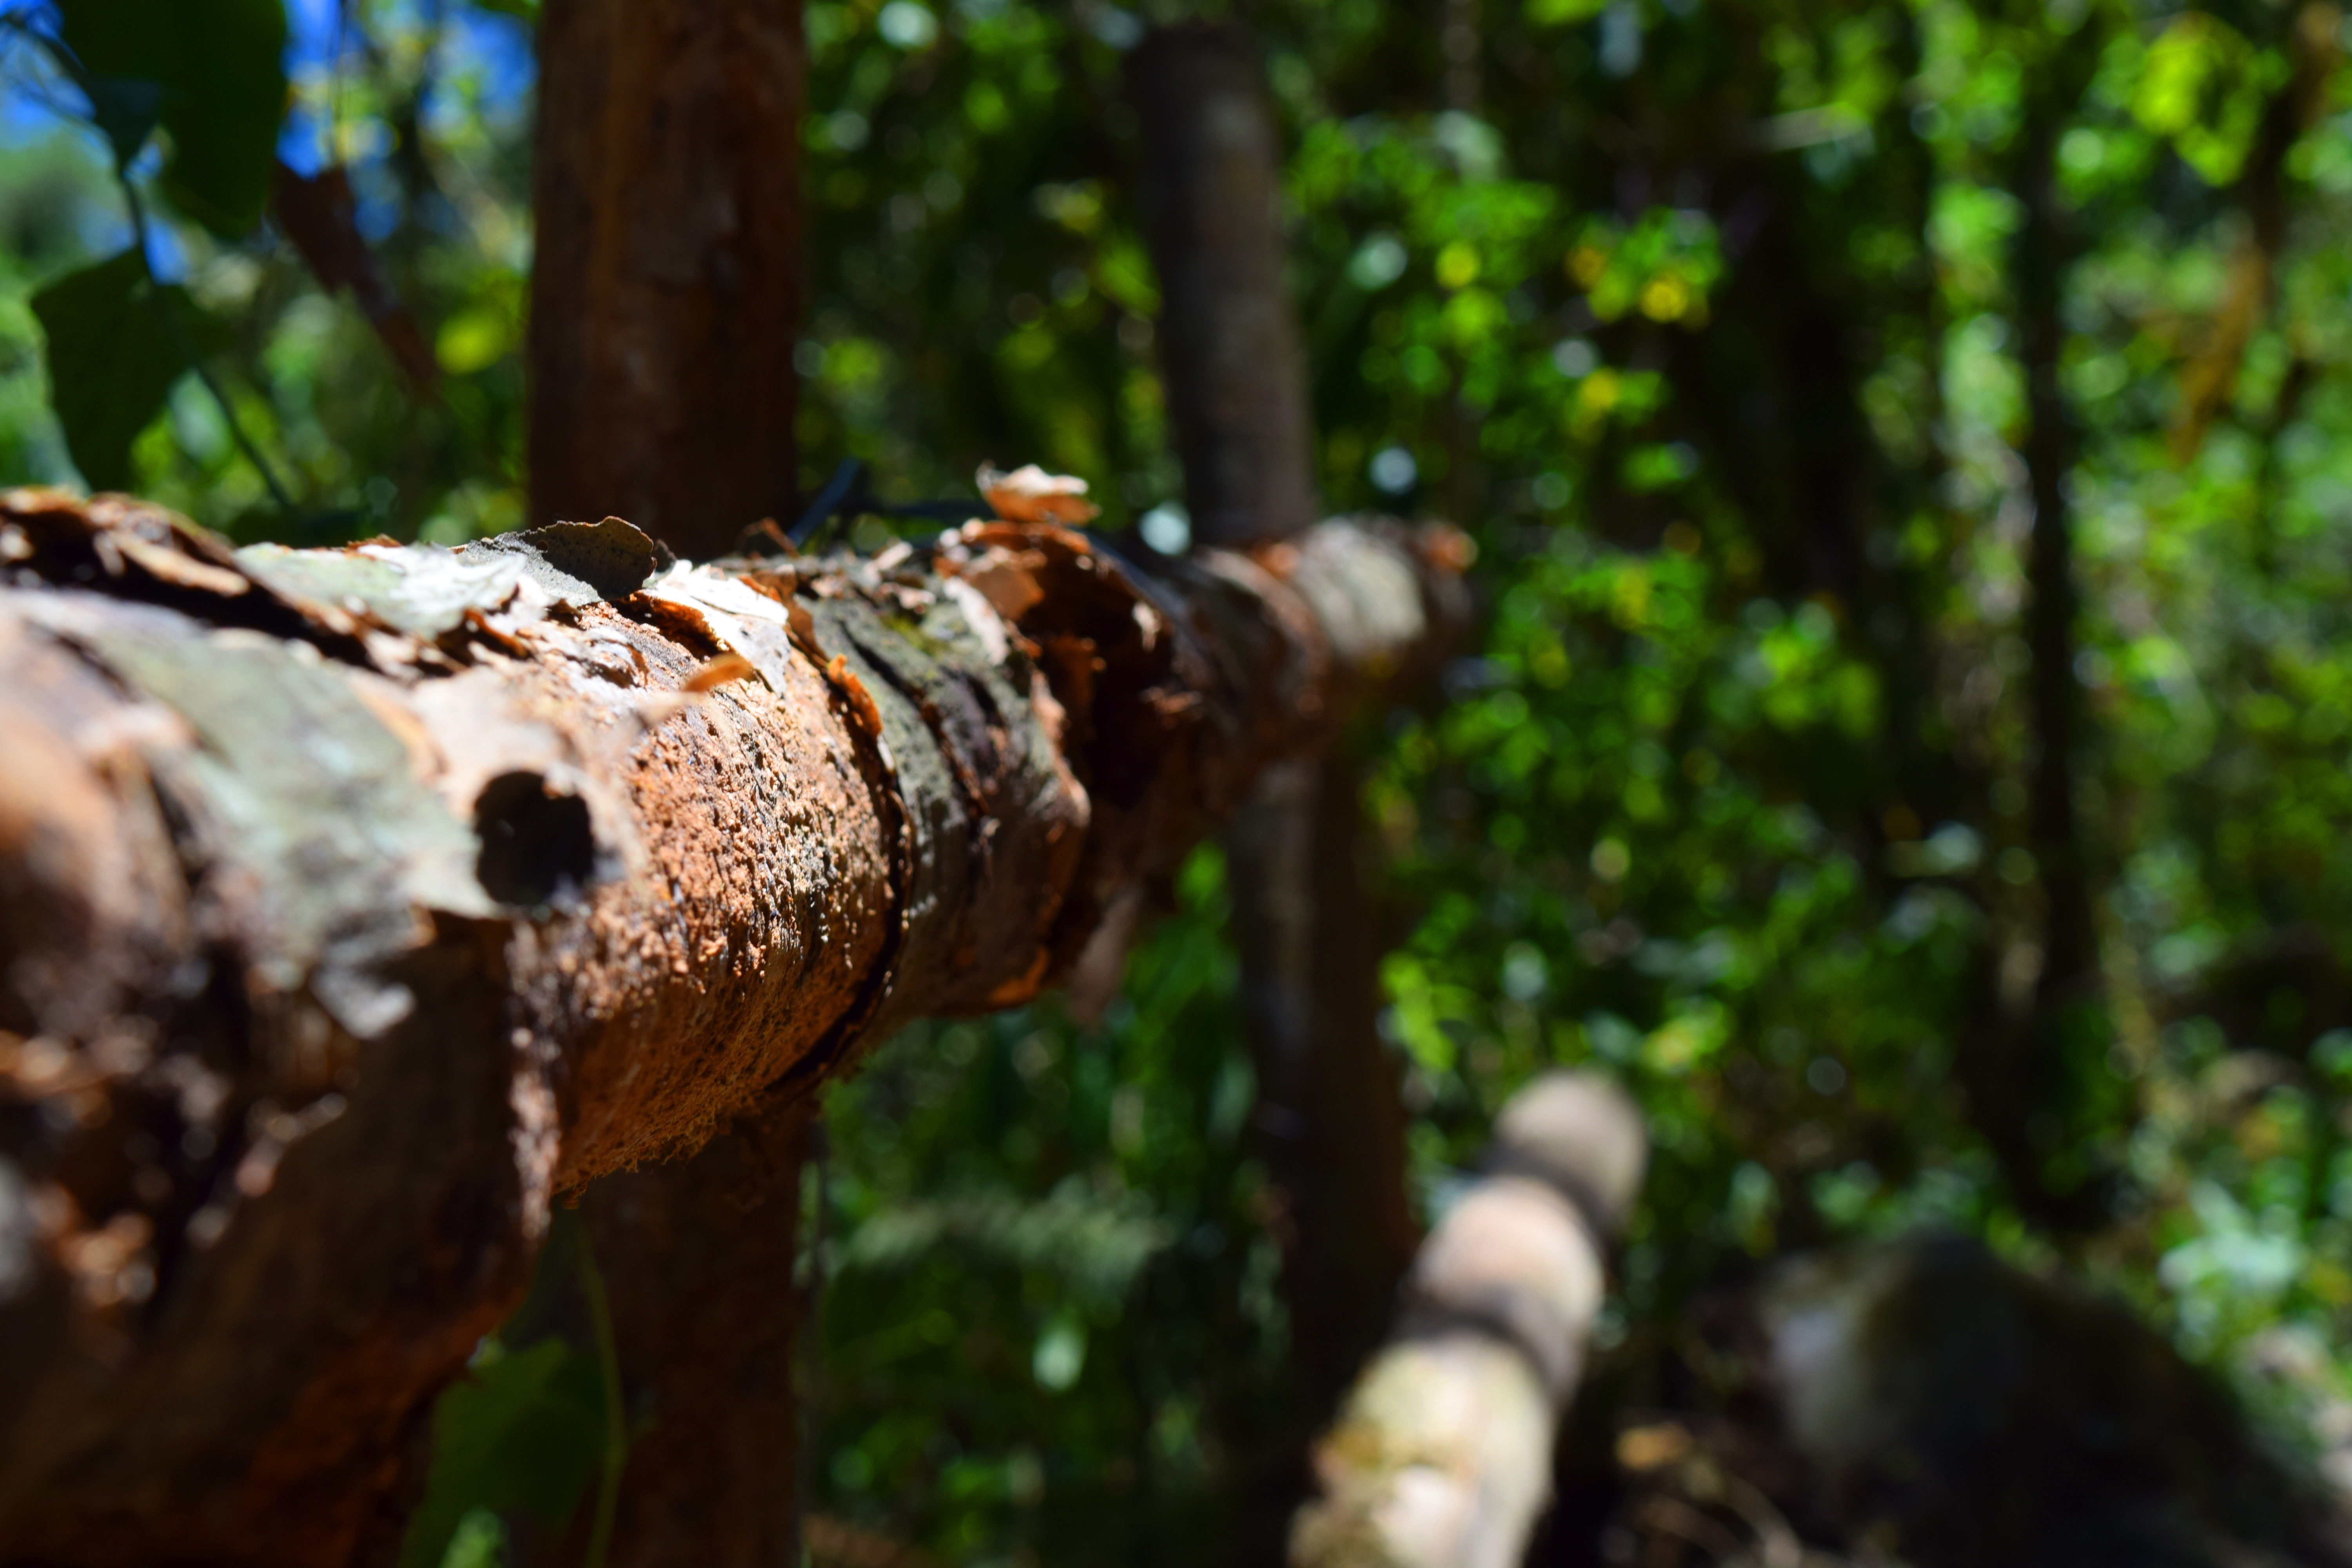
tree, nature, forest, branch, plant, wood, sunlight, texture, leaf, flower, trunk, bark, wildlife, green, jungle, macro, autumn, soil, flora, fauna, trees, rainforest, woodland, habitat, old wood, natural environment, woody plant